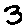
Label: 3